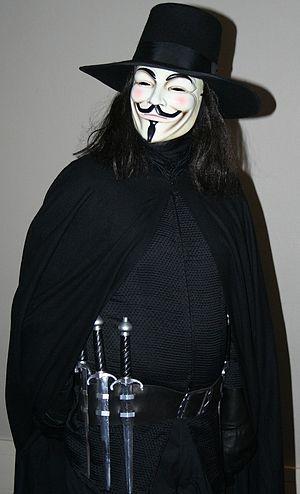
V pour Vendetta est un film américano-germano-britannique, réalisé par James McTeigue et sorti en 2006. C'est une adaptation du roman graphique V pour Vendetta d'Alan Moore et David Lloyd. Le scénario est dû aux Wachowski.
V est un personnage de fiction du comics V pour Vendetta, créé par Alan Moore et David Lloyd. Il est un mystérieux justicier anarchiste et terroriste que l'on reconnait facilement à son masque de Guy Fawkes et à ses vêtements sombres. Selon Moore, il a été conçu pour être à la fois un protagoniste et un antagoniste, de sorte que les lecteurs puissent décider par eux-mêmes s'il est un héros qui sert une cause ou tout simplement un aliéné.
L'anarchisme au Royaume-Uni apparaît au travers de l'action de ses précurseurs dans le contexte de la dissidence religieuse protestante radicale.
L’anarchisme a depuis longtemps des liens avec les arts créatifs, en particulier la peinture, la musique et la littérature.